William Archibald (playwright)

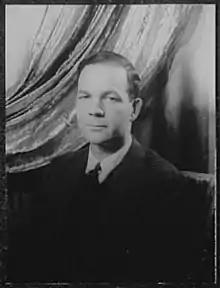
William Archibald (1956) Photo by Carl Van Vechten

William Archibald (7 March 1917 – 27 December 1970) was a Trinidadian-born playwright, dancer, choreographer and director, whose stage adaptation of Henry James' "The Turn of the Screw" was made into the 1961 British horror film "The Innocents".